Bob Motl

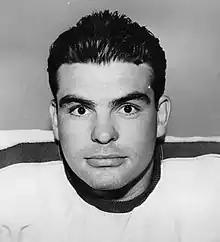
Motl, circa 1946

Robert Joseph Motl (July 26, 1920 – June 3, 2007) was an American football end in the All-America Football Conference (AAFC) for the Chicago Rockets. He played college football at Northwestern University and was drafted in the ninth round of the 1943 NFL draft by the Washington Redskins.